Social banditry

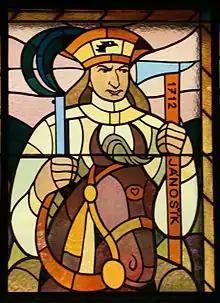
Juraj Jánošík, a Slovak bandit who became a folk hero

Hobsbawm's key thesis was that outlaws were individuals living on the edges of rural societies by robbing and plundering, who ordinary people often see as heroes or beacons of popular resistance. He called it a form of "pre-historic social movement", by contrast with the organized labour movement. Hobsbawm's book discusses the bandit as a symbol and mediated idea; some of the outlaws he refers to are Pancho Villa, Lampião, Ned Kelly, Dick Turpin, Juraj Jánošík, Sándor Rózsa, Billy the Kid, and Carmine Crocco, among others. The colloquial sense of an outlaw as bandit or brigand is the subject of the following passage by Hobsbawm: